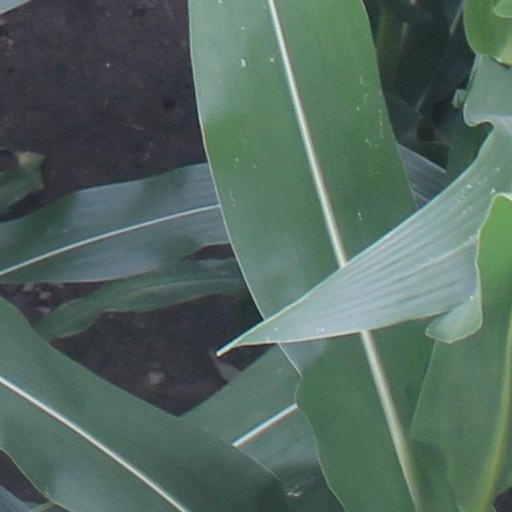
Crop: maize; corn